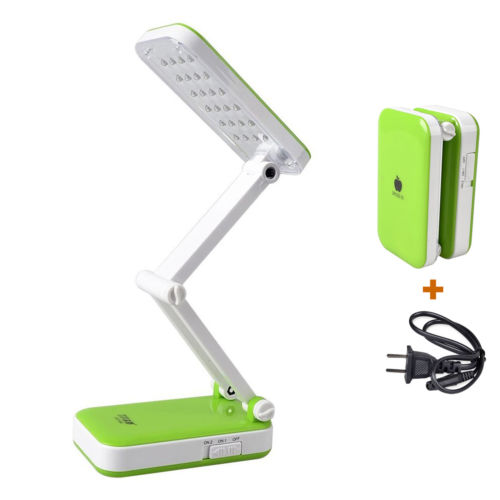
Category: lamp